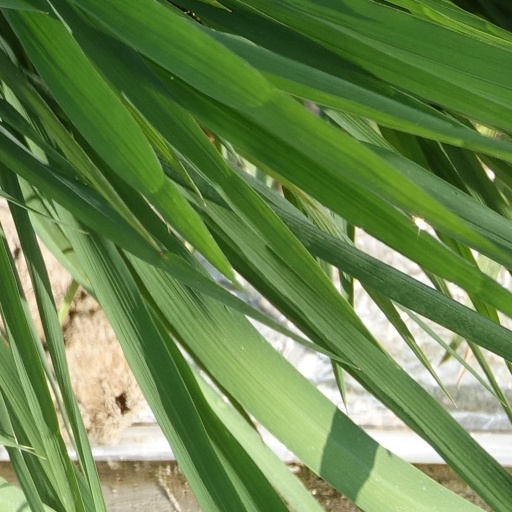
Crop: rice